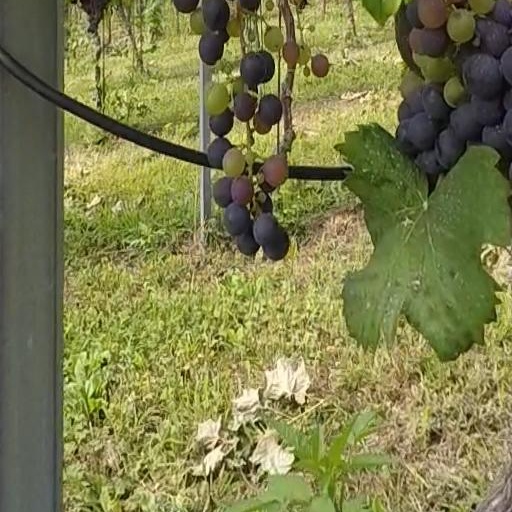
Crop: grape